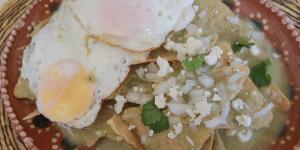
chilaquiles con huevo estrellado